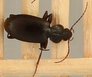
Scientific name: Calathus advena
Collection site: Niwot Ridge Mountain Research Station Site (NIWO), plot NIWO_007